Oulton Estate

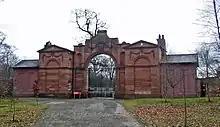
Entrance Lodge

The grounds are now used as a motor racing circuit. Some buildings that were part of the estate still exist. The entrance gates, lodges and screen designed by Joseph Turner in about 1775 are designated as a Grade II* listed building. In the grounds is a monument of 1846 to the memory of John Francis Egerton of the Bengal Horse Regiment, designed by Scott and Moffatt. It is also a Grade II* listed building. The stable block designed by Lewis Wyatt is still present and is listed at Grade II. A farm building close to the stable block is also listed at Grade II.